Section 8 of the Constitution Act, 1867

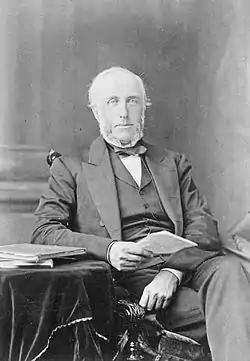
George Brown, advocate for representation by population

At Confederation, the population imbalance between Canada East (now Quebec) and Canada West (now Ontario) was one of the major political issues which contributed to the push for Confederation. Canada East and Canada West had equal representation in the Parliament of the Province of Canada, but Canada West had substantially more people. George Brown, one of the leading Reformers in Canada West, campaigned for several years on "rep by pop", namely that the representation of each section in Parliament should be directly tied to each section's population. That principle was recognised in the Quebec Resolutions, crafted by the Fathers of Confederation at the Quebec Conference in 1864. They agreed that representation in the lower house of the new Parliament would be based on each province's share in the national population.